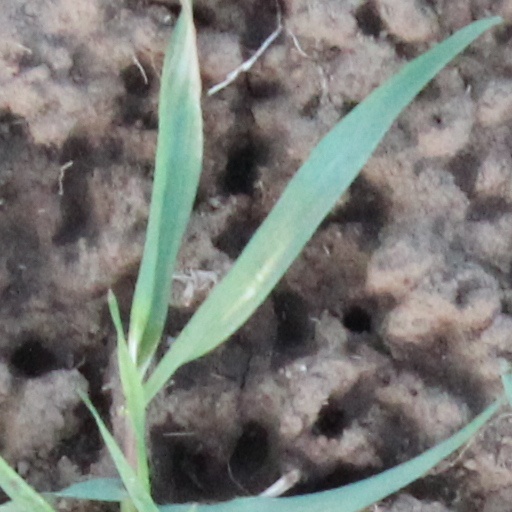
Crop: wheat